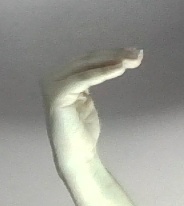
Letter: haa